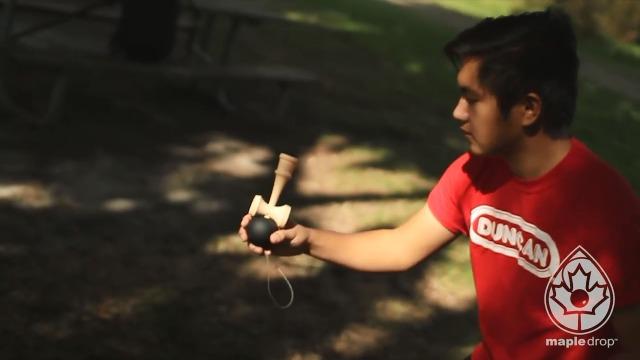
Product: Duncan Toys Maple Drop Pro Kendama, Assorted Colors
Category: Toys & Games | Sports & Outdoor Play | Toy Sports
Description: High performance Kendama: the maple drop Kendall is Duncan's highest quality Kendama.
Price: $13.79
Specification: ProductDimensions:2.7x2.2x7inches|ItemWeight:5ounces|ShippingWeight:9.6ounces(Viewshippingratesandpolicies)|DomesticShipping:ItemcanbeshippedwithinU.S.|InternationalShipping:ThisitemcanbeshippedtoselectcountriesoutsideoftheU.S.LearnMore|ASIN:B01CKHZKSW|Itemmodelnumber:3870KE|Manufacturerrecommendedage:6months-15years